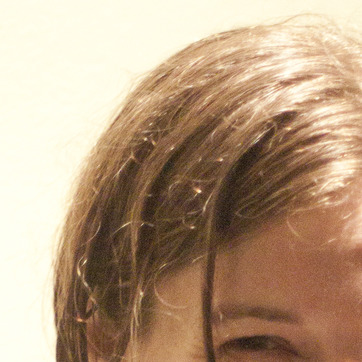
Material: hair